Gidugu Venkata Ramamurthy

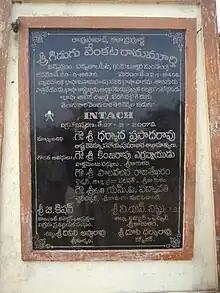
Information plate about Gidugu Ramamurthy below the Statue.

Gidugu Venkata Ramamurthy (1863-1940) was a Telugu writer and one of the earliest modern Telugu linguists and social visionaries during the British rule. He championed the cause of using a language comprehensible to the common man (‘Vyavaharika Bhasha’) as opposed to the scholastic language (‘Grandhika Bhasha’).